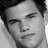
Emotion: neutral